2022 Futsal Finalissima

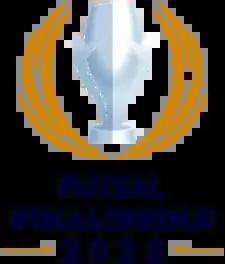

The 2022 Futsal Finalissima was the first edition of the Futsal Finalissima, an international futsal championship organised by UEFA and CONMEBOL. It took place at the Estadio Mary Terán de Weiss in Buenos Aires, Argentina, between 15 and 18 September 2022.